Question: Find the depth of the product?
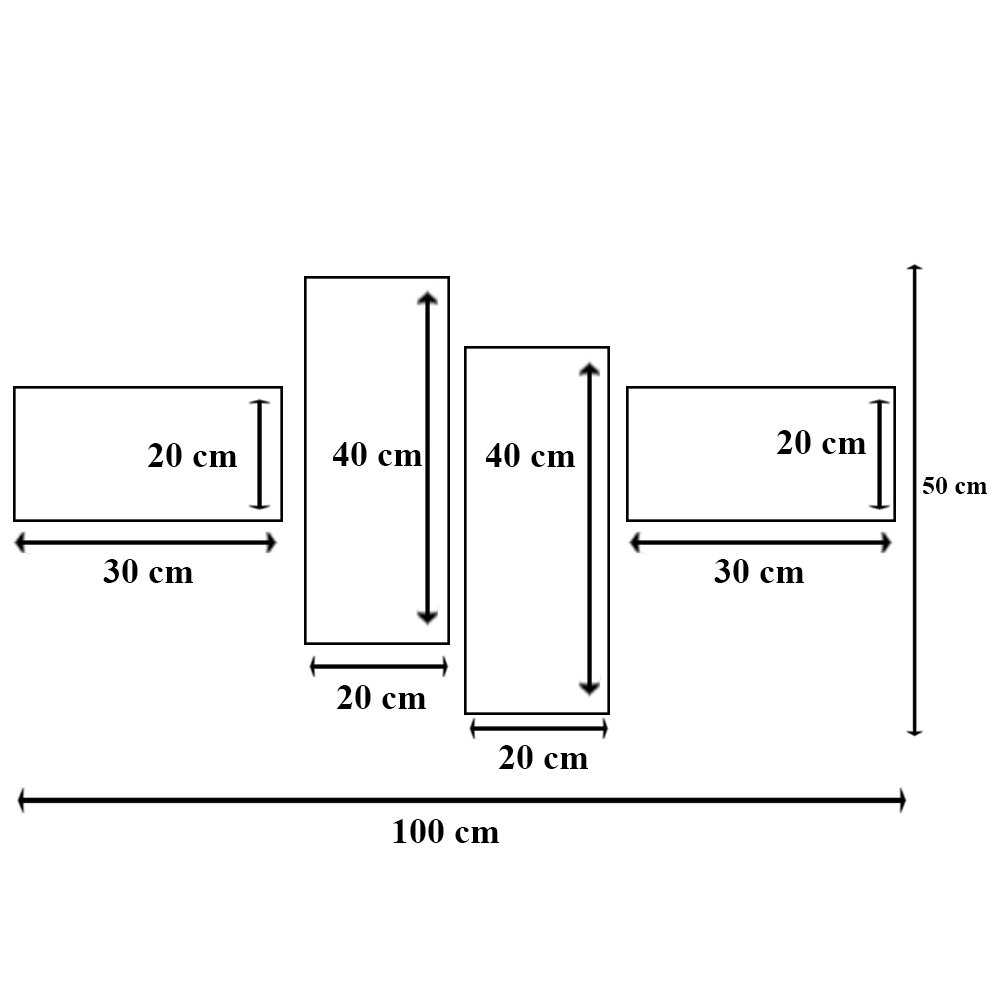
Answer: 100.0 centimetre